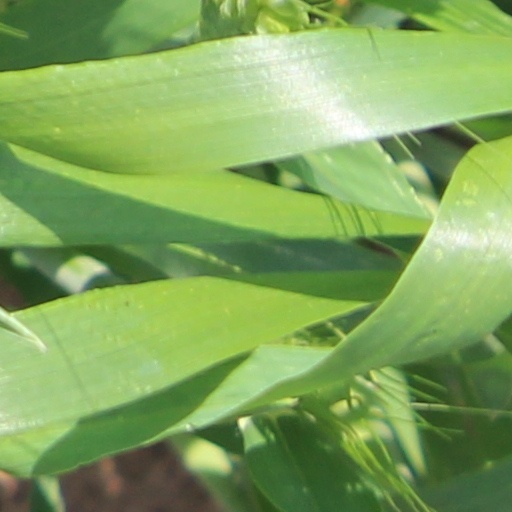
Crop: wheat